George Okill Stuart Jr.

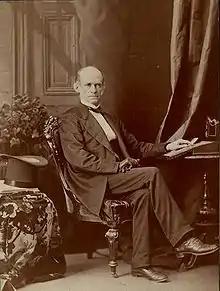
Stuart 1890

George Okill Stuart (October 12, 1807 – March 5, 1884) was a Canadian lawyer, political figure, and judge.